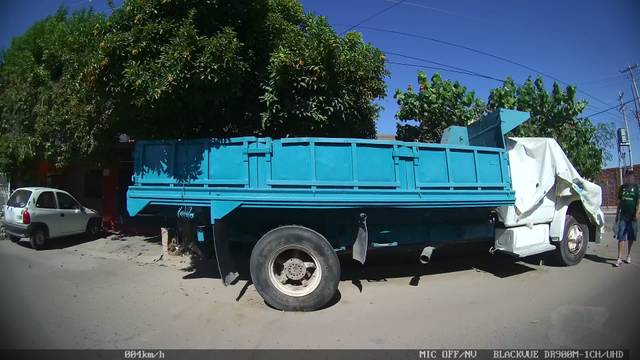
Region: Mexico
Coordinates: 25.518, -103.437